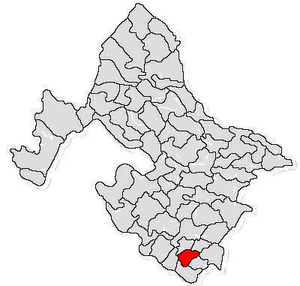
Cujmir est une commune roumaine du județ de Mehedinți, dans la région historique de l'Olténie et dans la région de développement du Sud-Ouest.